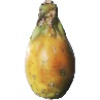
Label: Cactus fruit 1